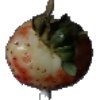
Label: Strawberry 1